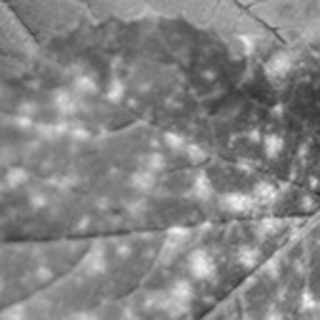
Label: cotton_powdery_mildew